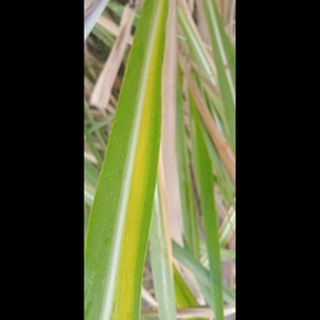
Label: sugarcane_yellow_leaf_disease